Steve Brodie (baseball)

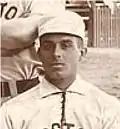
Brodie in 1890

Walter Scott "Steve" Brodie (September 11, 1868 – October 30, 1935) was an American professional baseball center fielder. He played in Major League Baseball from 1890 to 1902 for the Boston Beaneaters, St. Louis Browns, Baltimore Orioles (NL), Pittsburgh Pirates, Baltimore Orioles (AL), and New York Giants. Brodie set a 19th-century record by playing in 727 consecutive games. In the mid-1890s, along with Willie Keeler and Joe Kelley, he was part of one of the best outfields of his era.